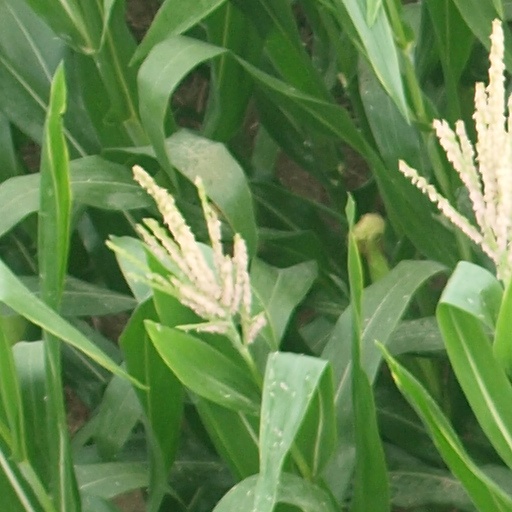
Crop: maize; corn